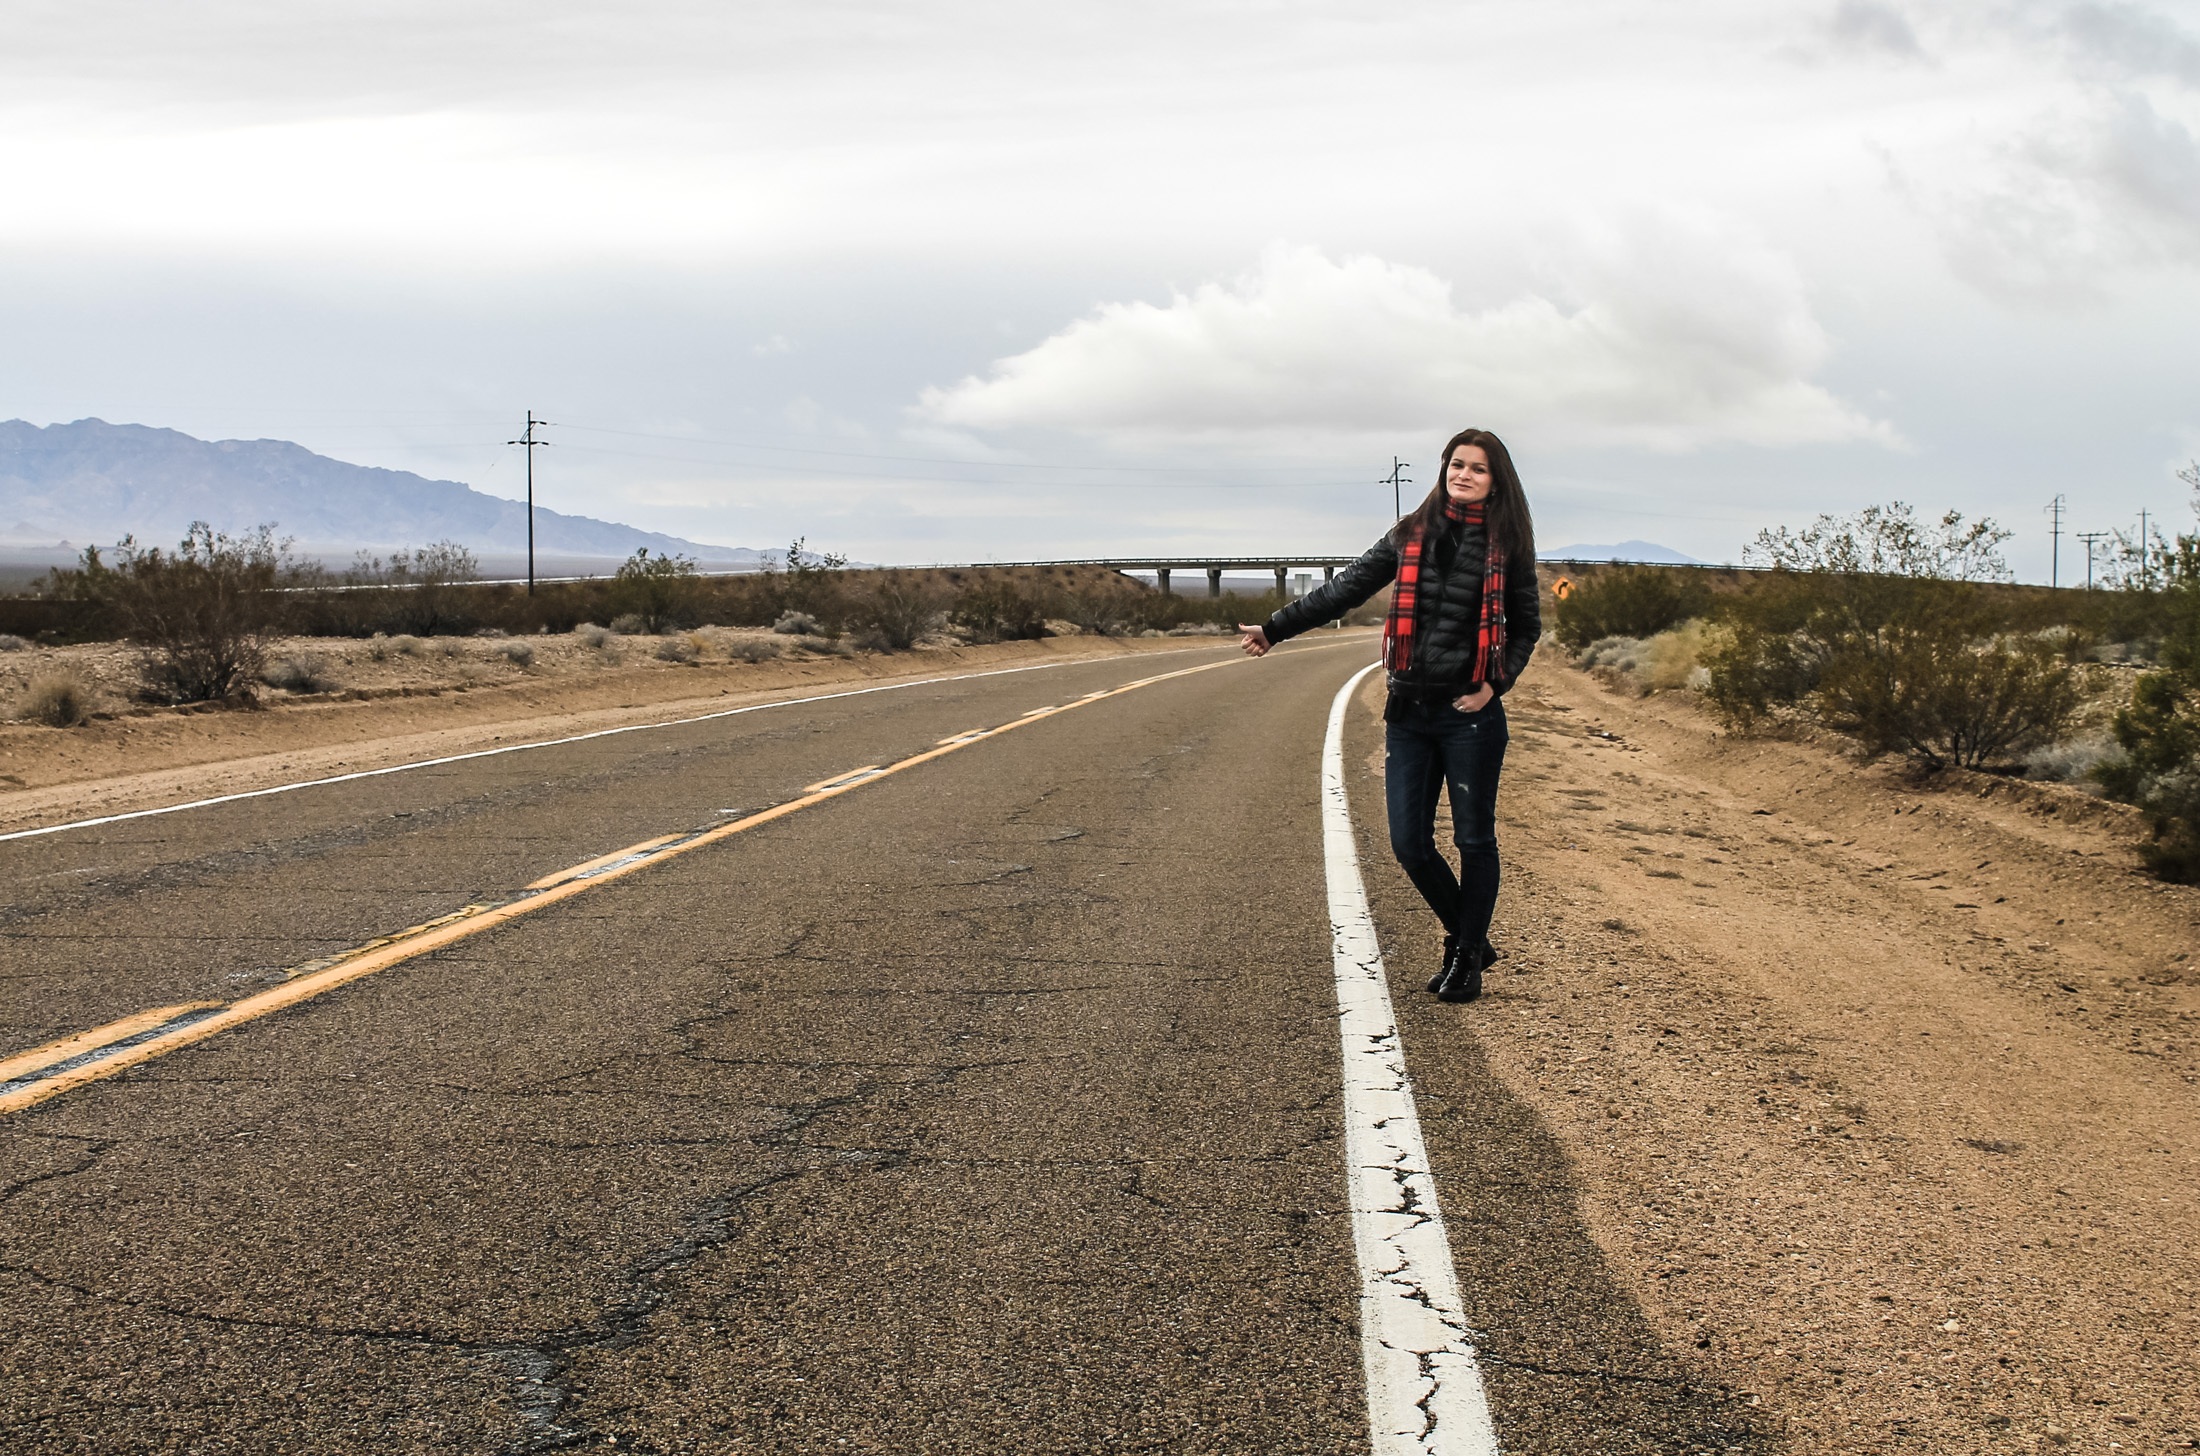
landscape, sea, nature, walking, architecture, sky, girl, road, skyline, traffic, street, car, night, highway, city, country, cityscape, downtown, summer, travel, scenic, scenery, usa, america, landmark, business, tourism, trip, california, map, arizona, cycling, race, national, memorial, district, sports, infrastructure, history, scene, famous, heritage, united, historical, financial, states, 66, road 66